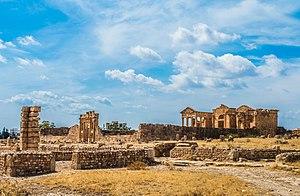
Trois temples This is a photo of the protected monument identified by the ID 42-41 in Tunisia.
Le site archéologique de Sbeïtla, vestige de l'antique Sufetula, est un site archéologique du centre-ouest de la Tunisie, situé à Sbeïtla dans le gouvernorat de Kasserine. Il compte dix des monuments classés du gouvernorat de Kasserine.